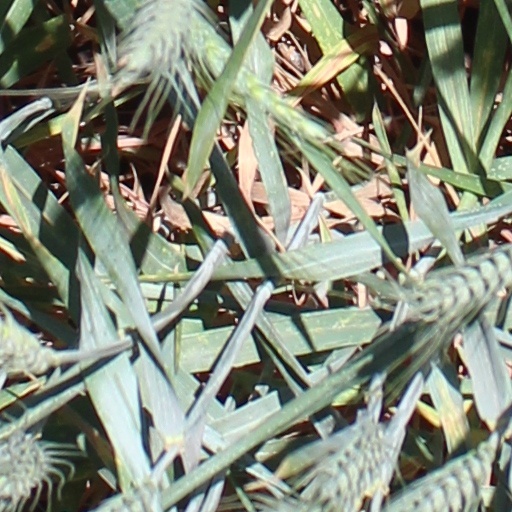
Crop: wheat